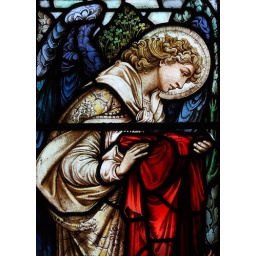
Detail of tower window by Arthur J Dix (baptism of Jesus)